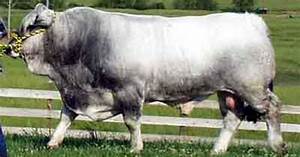
Label: mucca